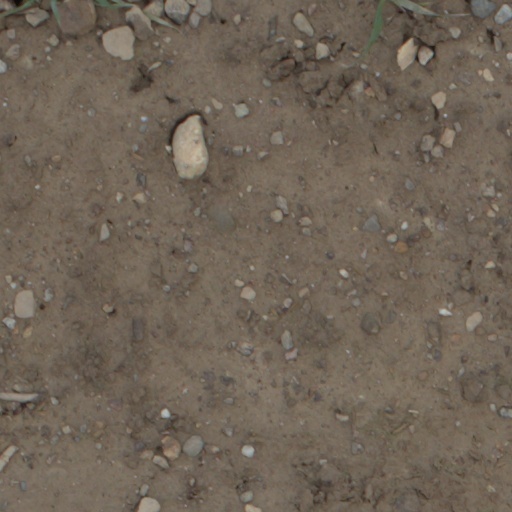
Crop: wheat